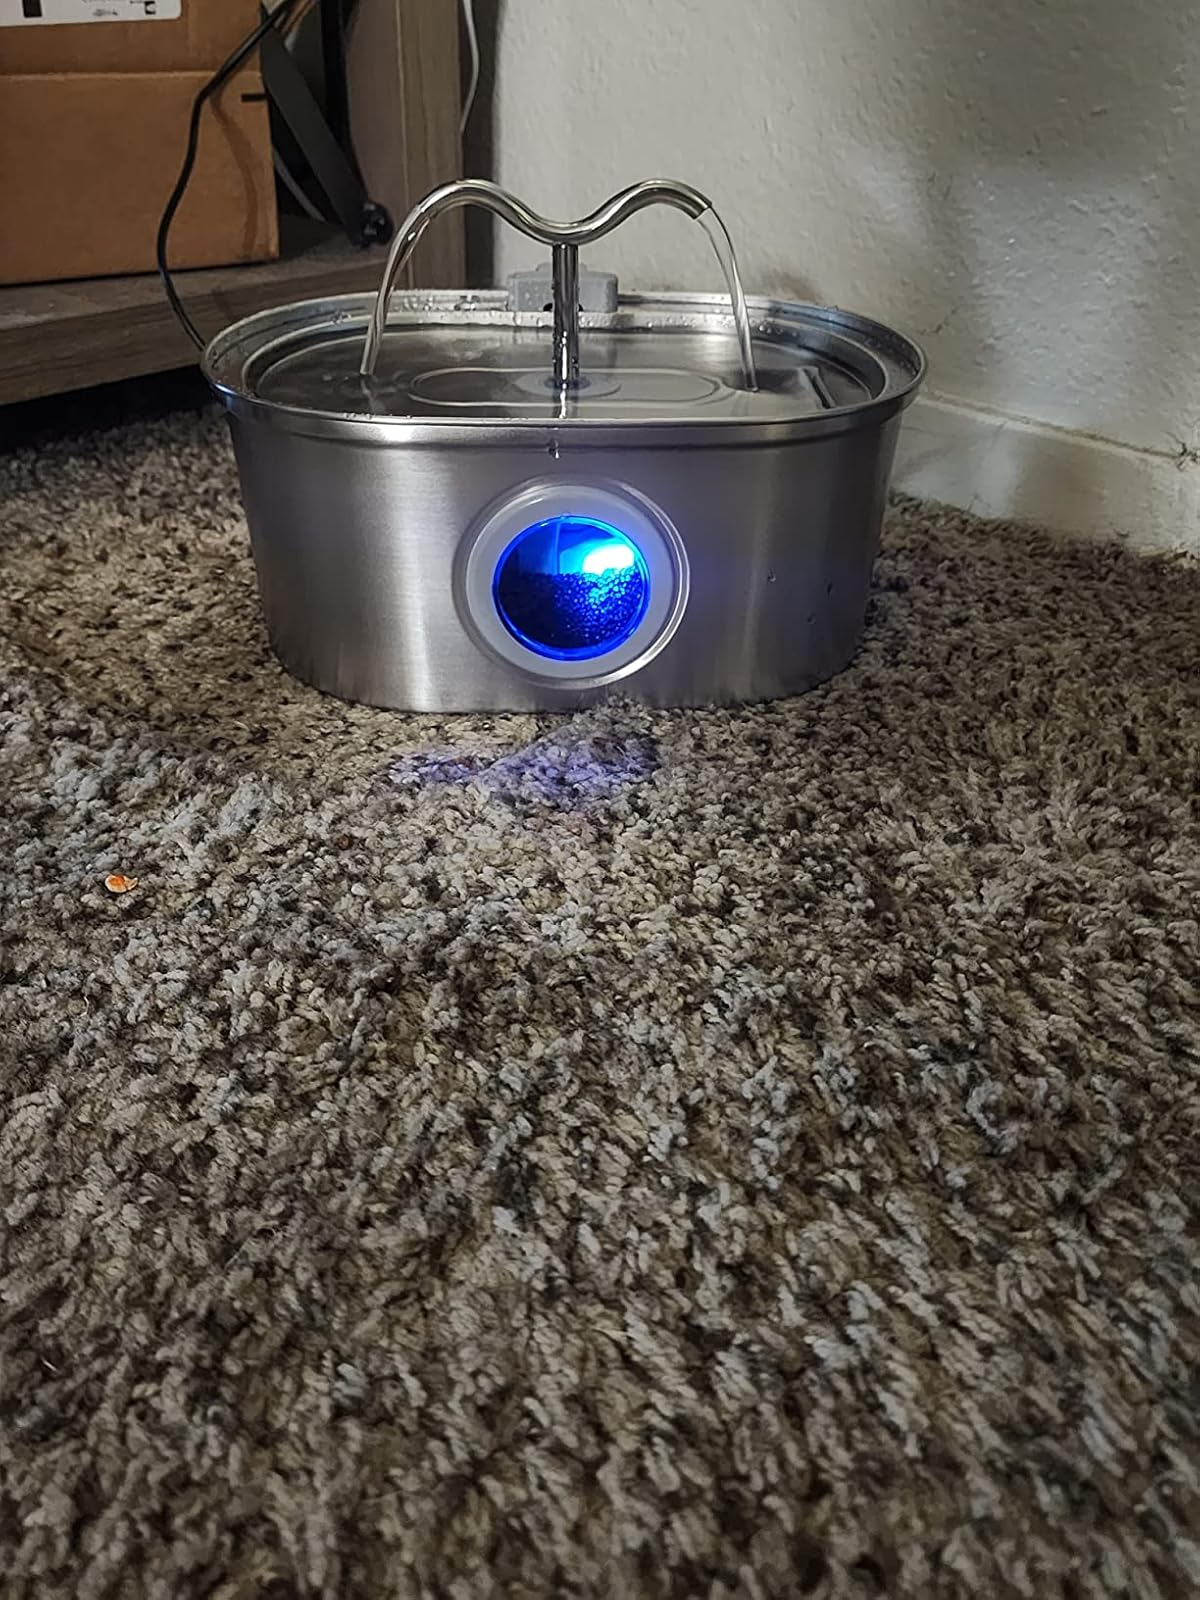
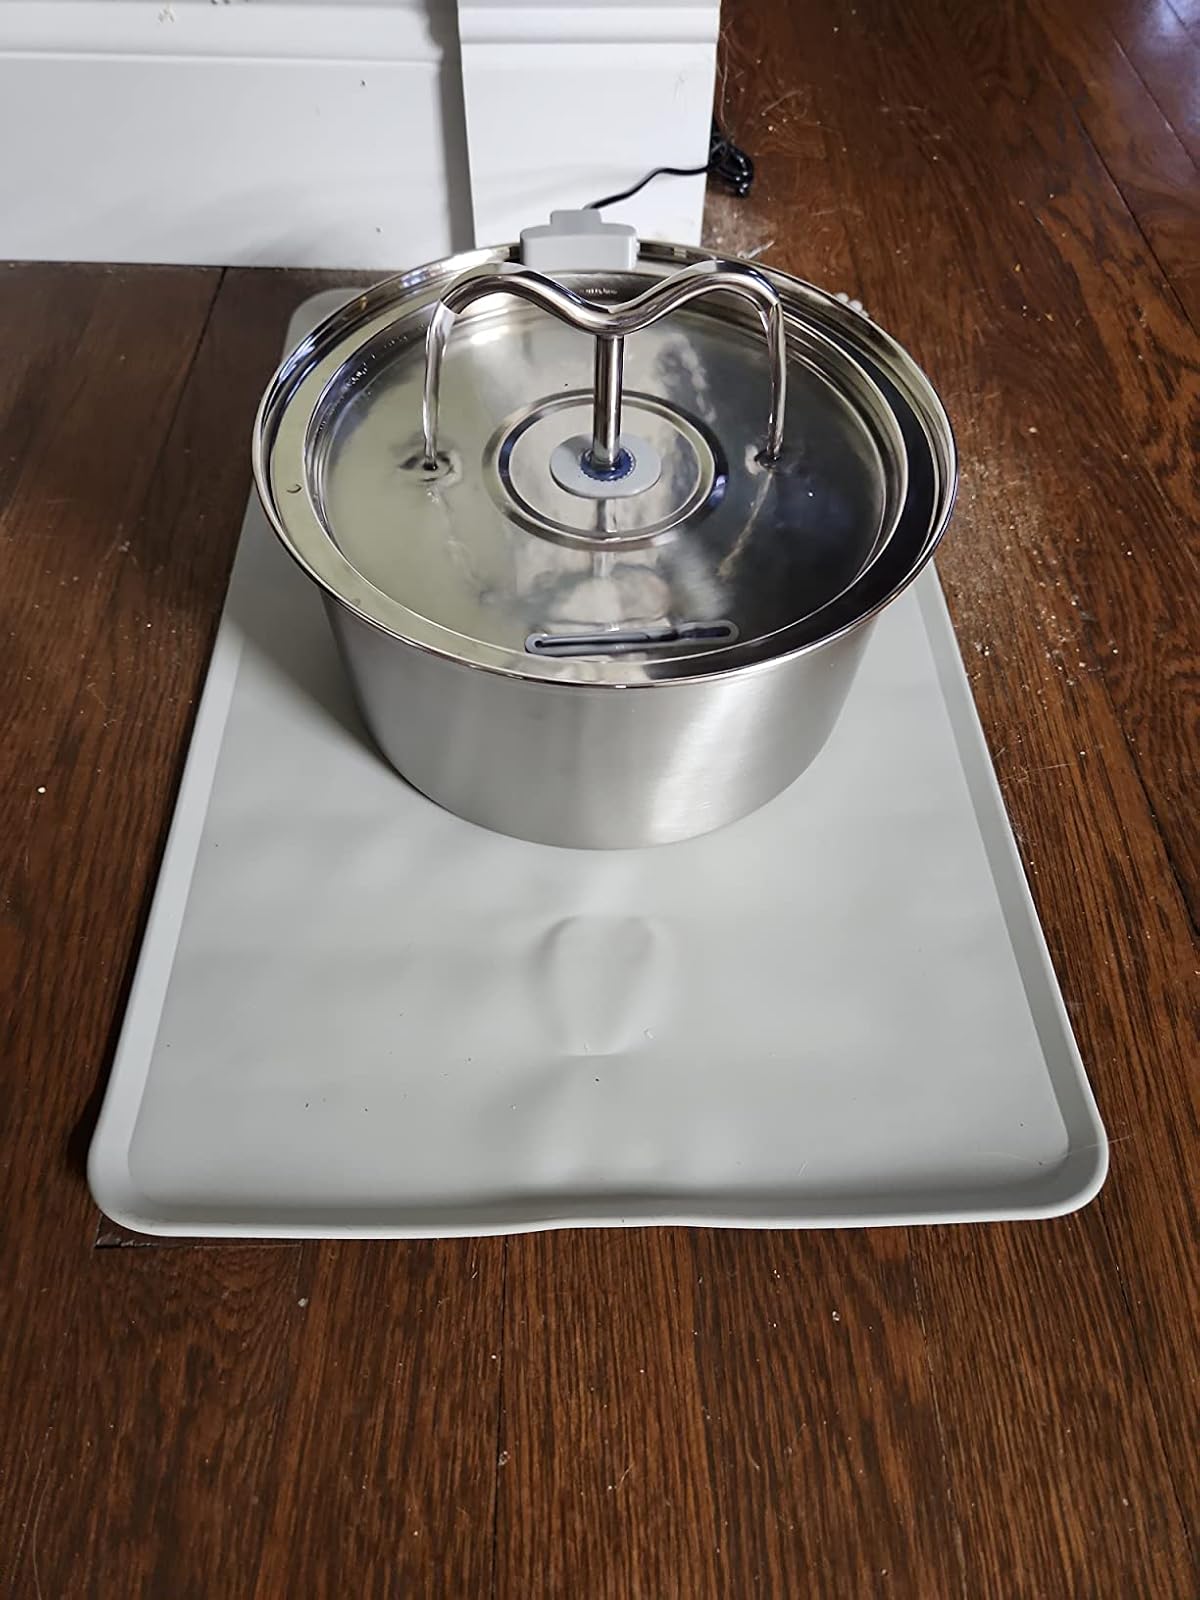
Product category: items_bowl
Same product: no